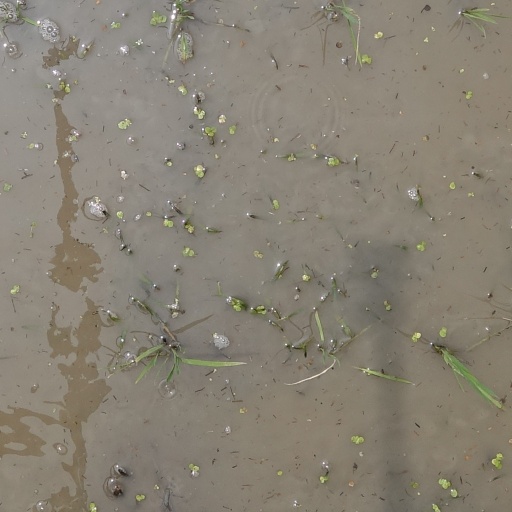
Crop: rice